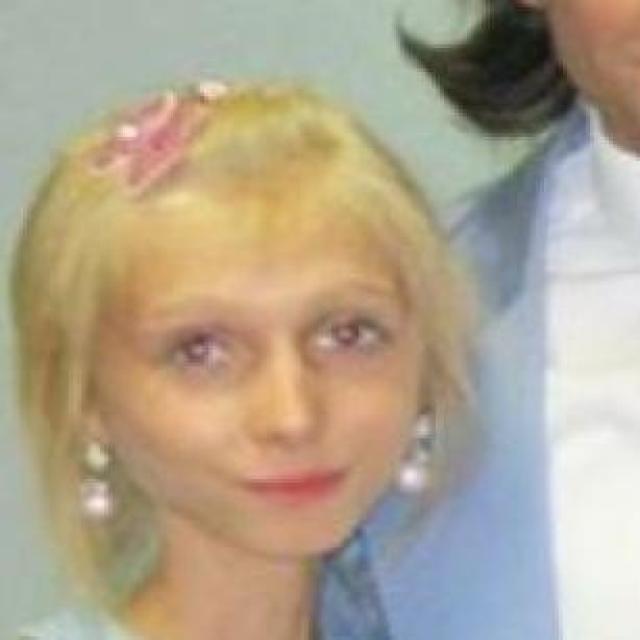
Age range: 13-20